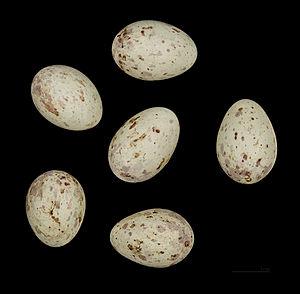
Le Plectrophane des neiges, anciennement nommé Bruant des neiges, est une espèce de passereaux appartenant à la famille des Calcariidae.